Nelson Ford

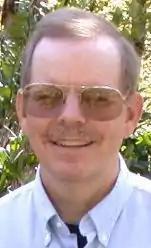
Nelson R. Ford

Nelson Ford (born 1946) was one of the founders of shareware software distribution, of "HAL-PC" (the "Houston Area League of PC Users", a PC user group which grew to over 10,000 members), of the Association of Shareware Professionals, founder of the "Public (software) Library", the largest commercial library of public domain and shareware software, and of the first major order processing service for shareware programmers. In 1984, through his shareware column in "Softalk-PC" magazine, he was responsible for standardizing the use of the term shareware for free-trial software.